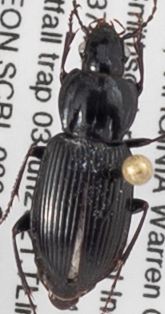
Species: Pterostichus mutus
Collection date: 2021-05-20
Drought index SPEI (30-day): -1.01
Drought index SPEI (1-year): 0.17
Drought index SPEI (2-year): -0.24